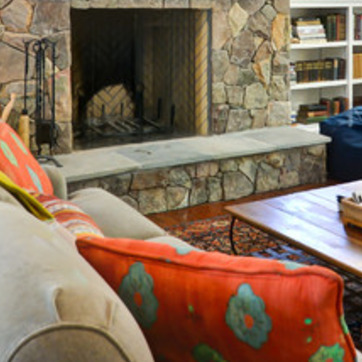
Material: stone